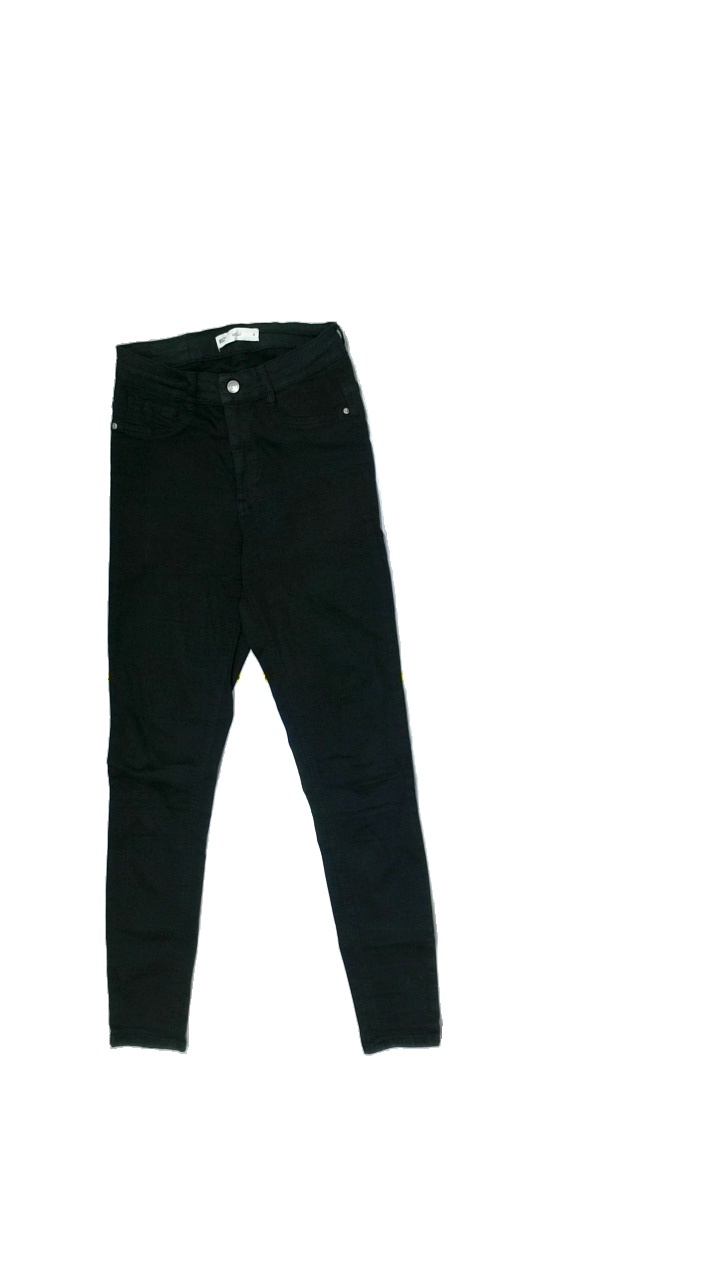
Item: Jeans (Ladies)
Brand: Gina Tricot
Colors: Black
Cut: Regular
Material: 98%cotton 2%elstane
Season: Autumn
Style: Denim
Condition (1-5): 3
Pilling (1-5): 4
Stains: Major
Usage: Export
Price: <50